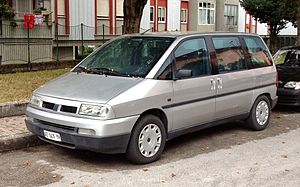
Eurovan (PSA/Fiat) / Evasion / Ulysse / Zeta / 806 (1994−2002) / Historie
Eurovan var et joint venture mellem Fiat og PSA Peugeot Citroën om store MPV'er, som blev fremstillet af SEVEL i Frankrig mellem midten af 1994 og sommeren 2014.